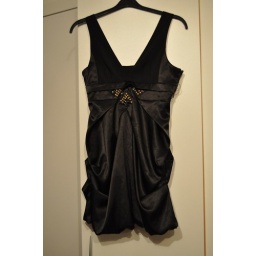
#137-ax paris dress in black - also have this in purple